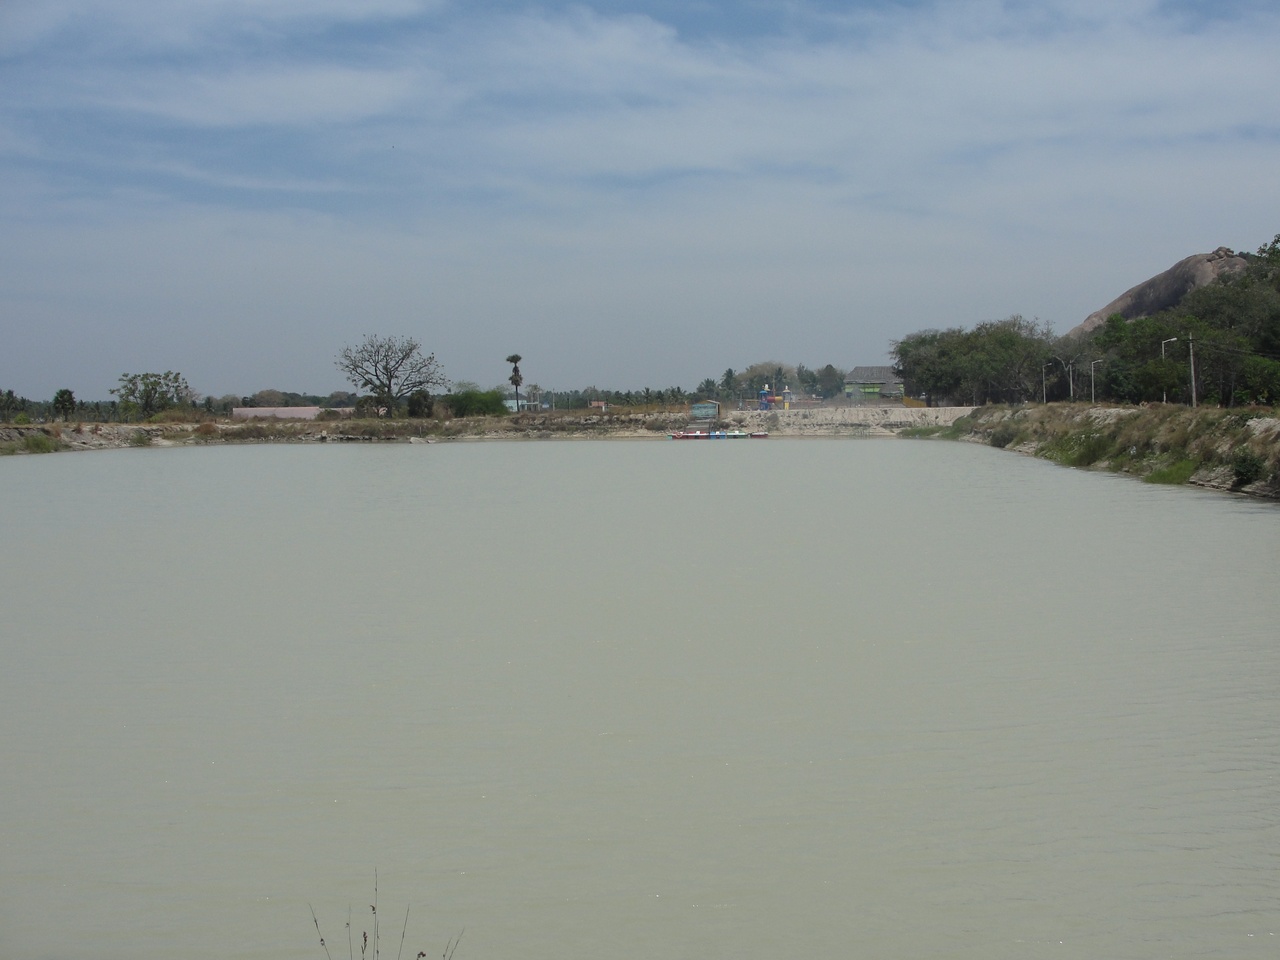
A boat house in Chittannavasal